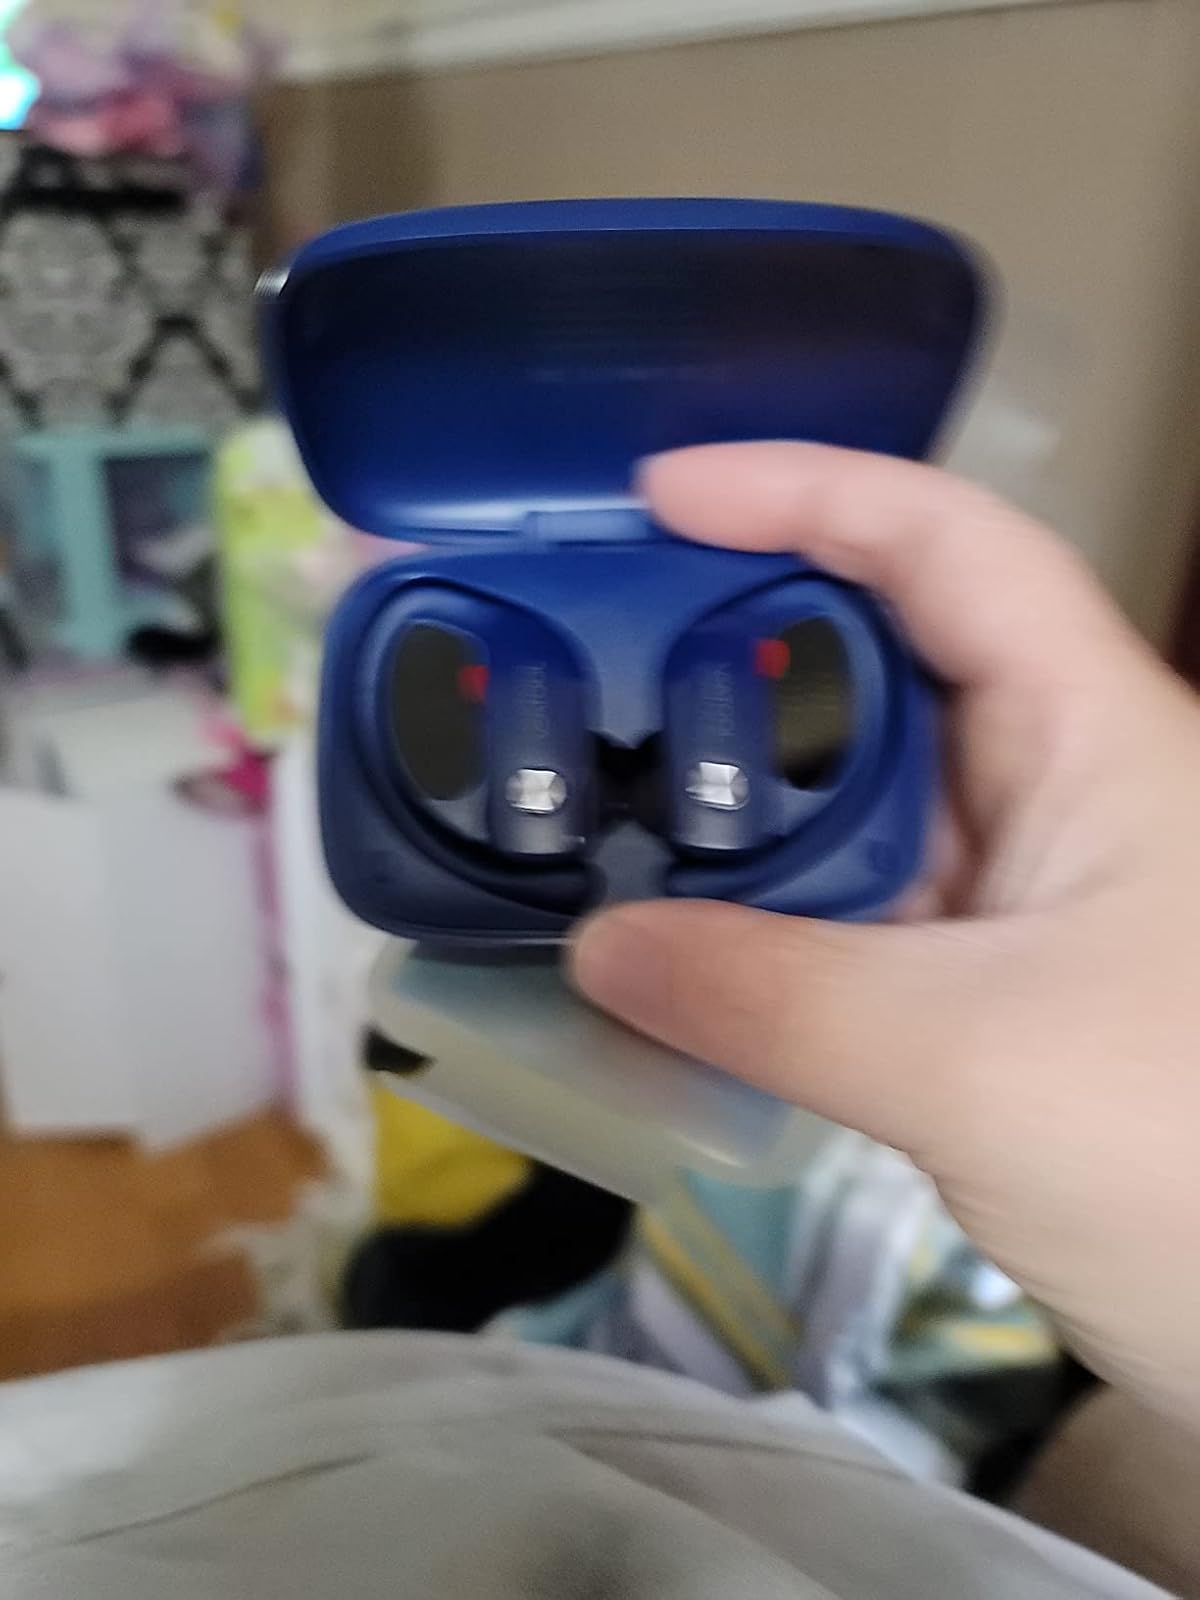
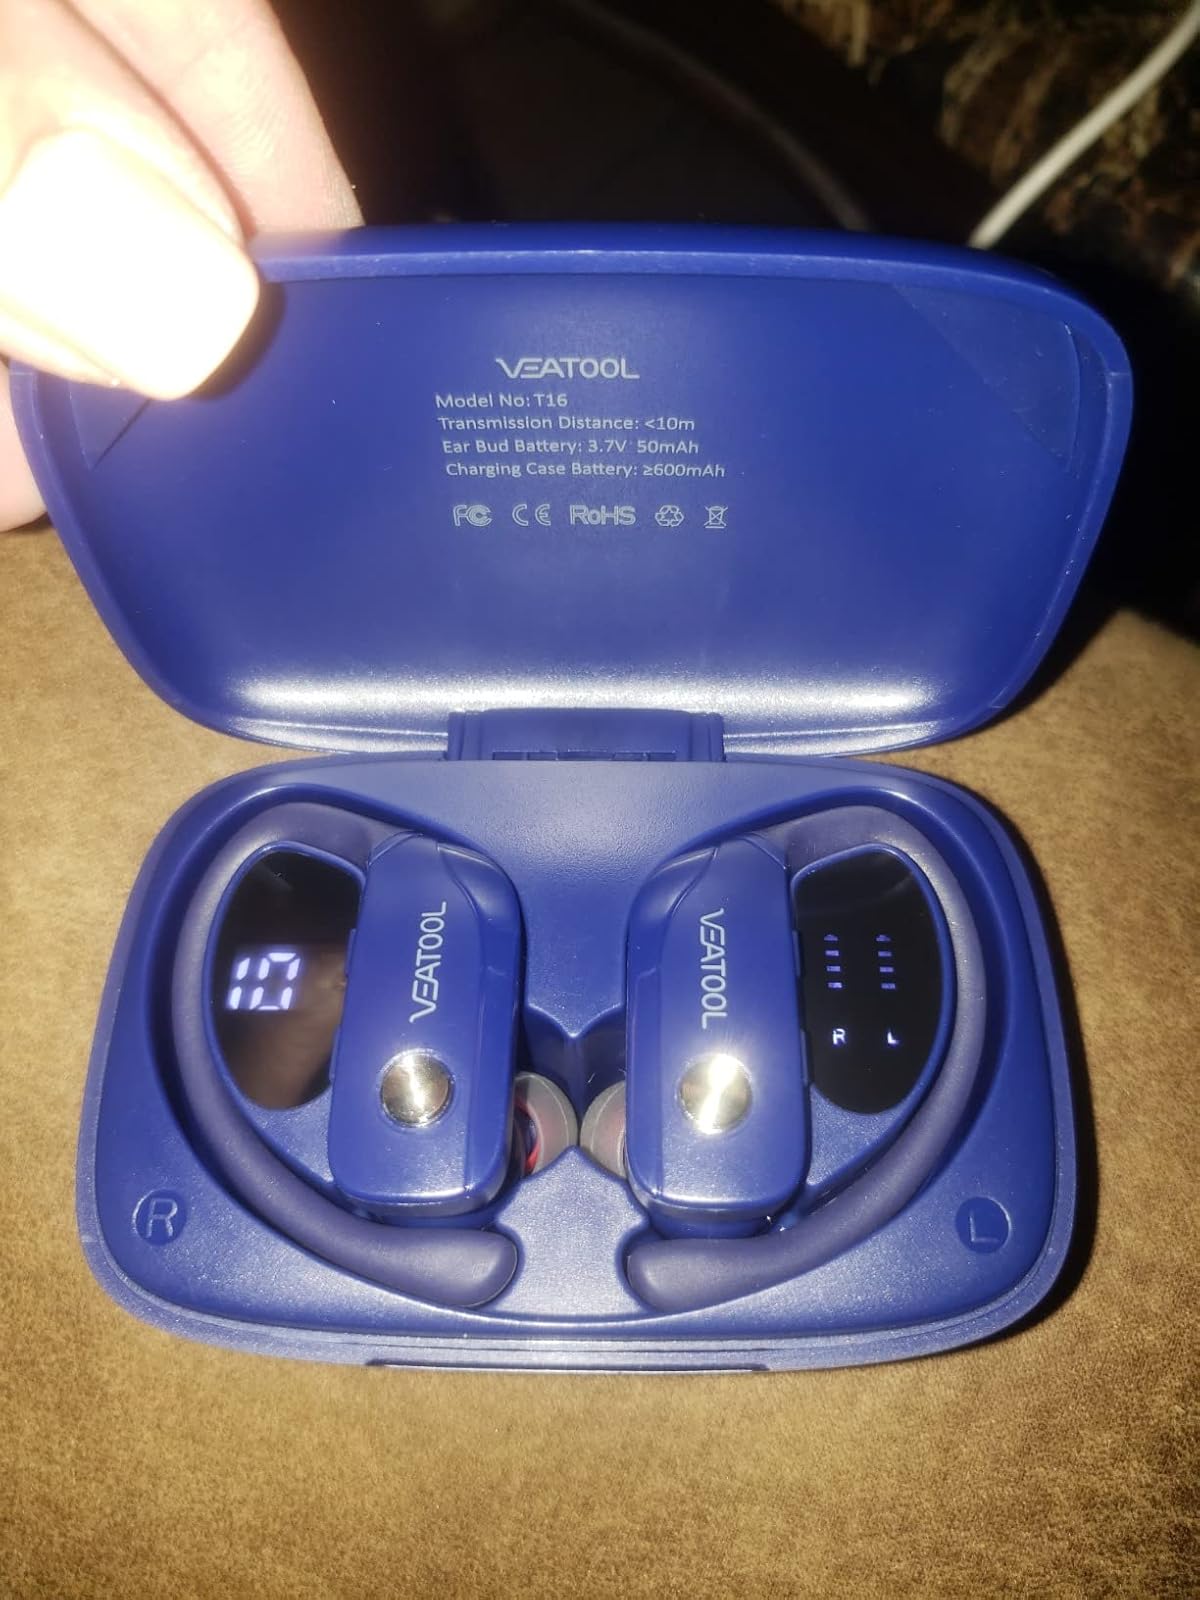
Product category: earbuds
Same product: yes